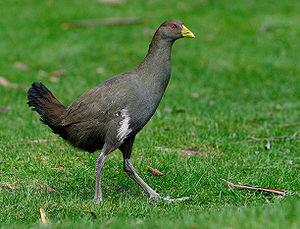
Tribonyx est un genre d'oiseaux de la famille des Rallidae.